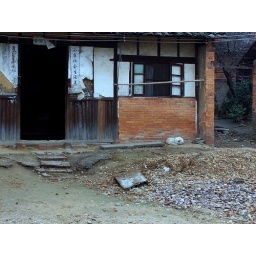
A sleeping stray dog in a village outside Nanchang.